Fidenza Cathedral

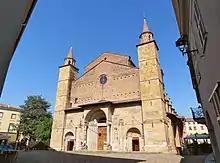
West front

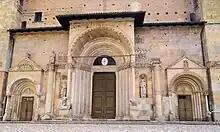
Romanesque portal

Fidenza Cathedral is a Roman Catholic cathedral in the center of the town of Fidenza, province of Parma, region of Emilia Romagna, Italy. It is the episcopal seat of the Diocese of Fidenza, known until 1927 as the Diocese of Borgo San Donnino. The lower facade retains its original Romanesque sculptural decoration